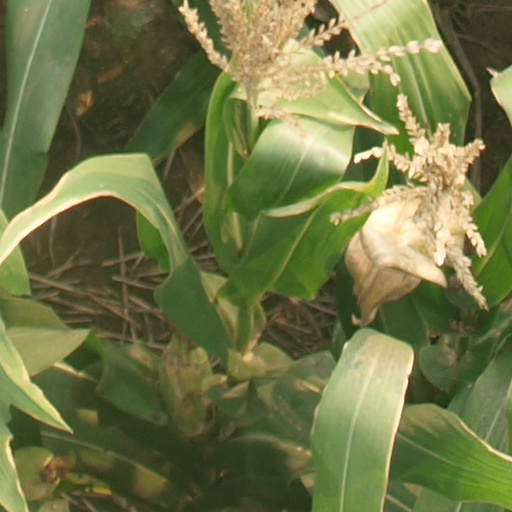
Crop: maize; corn